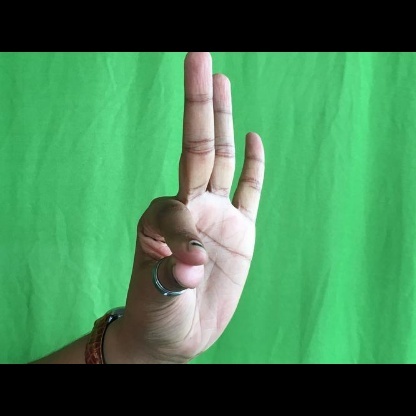
Mudra: Hamsasyam